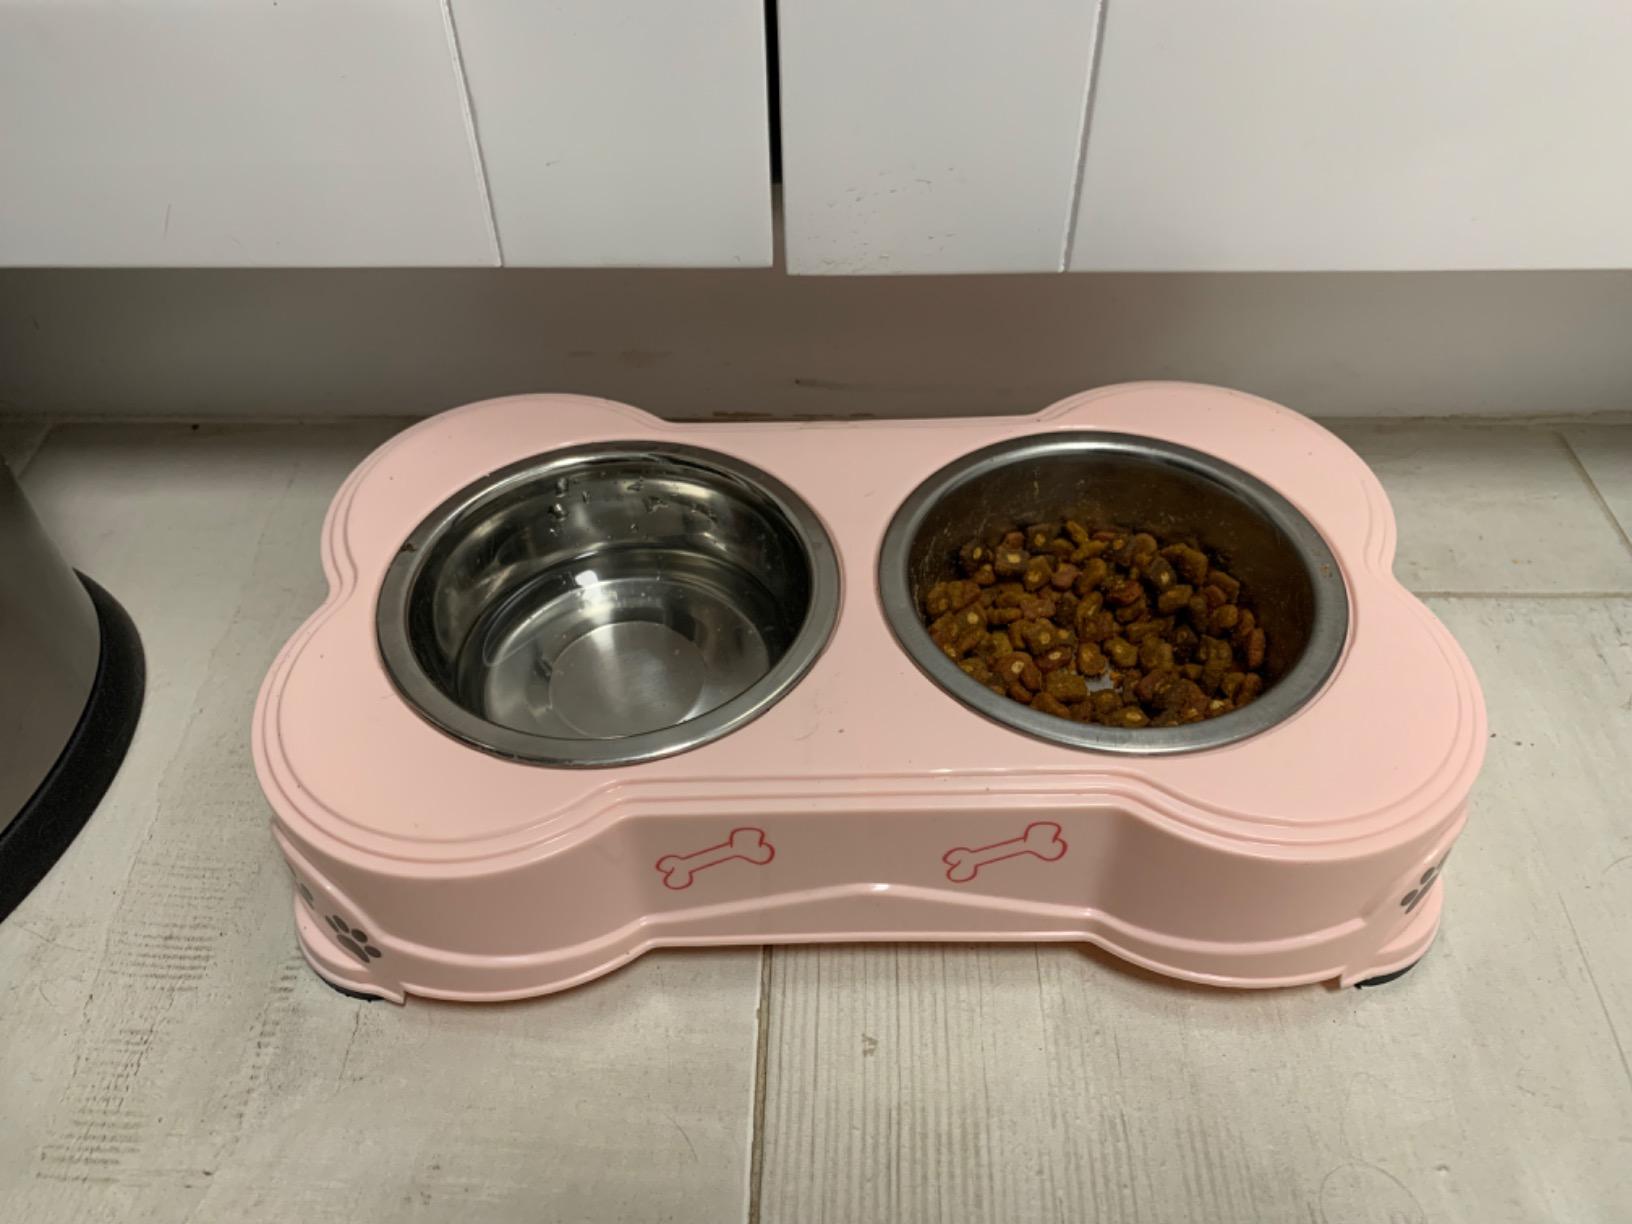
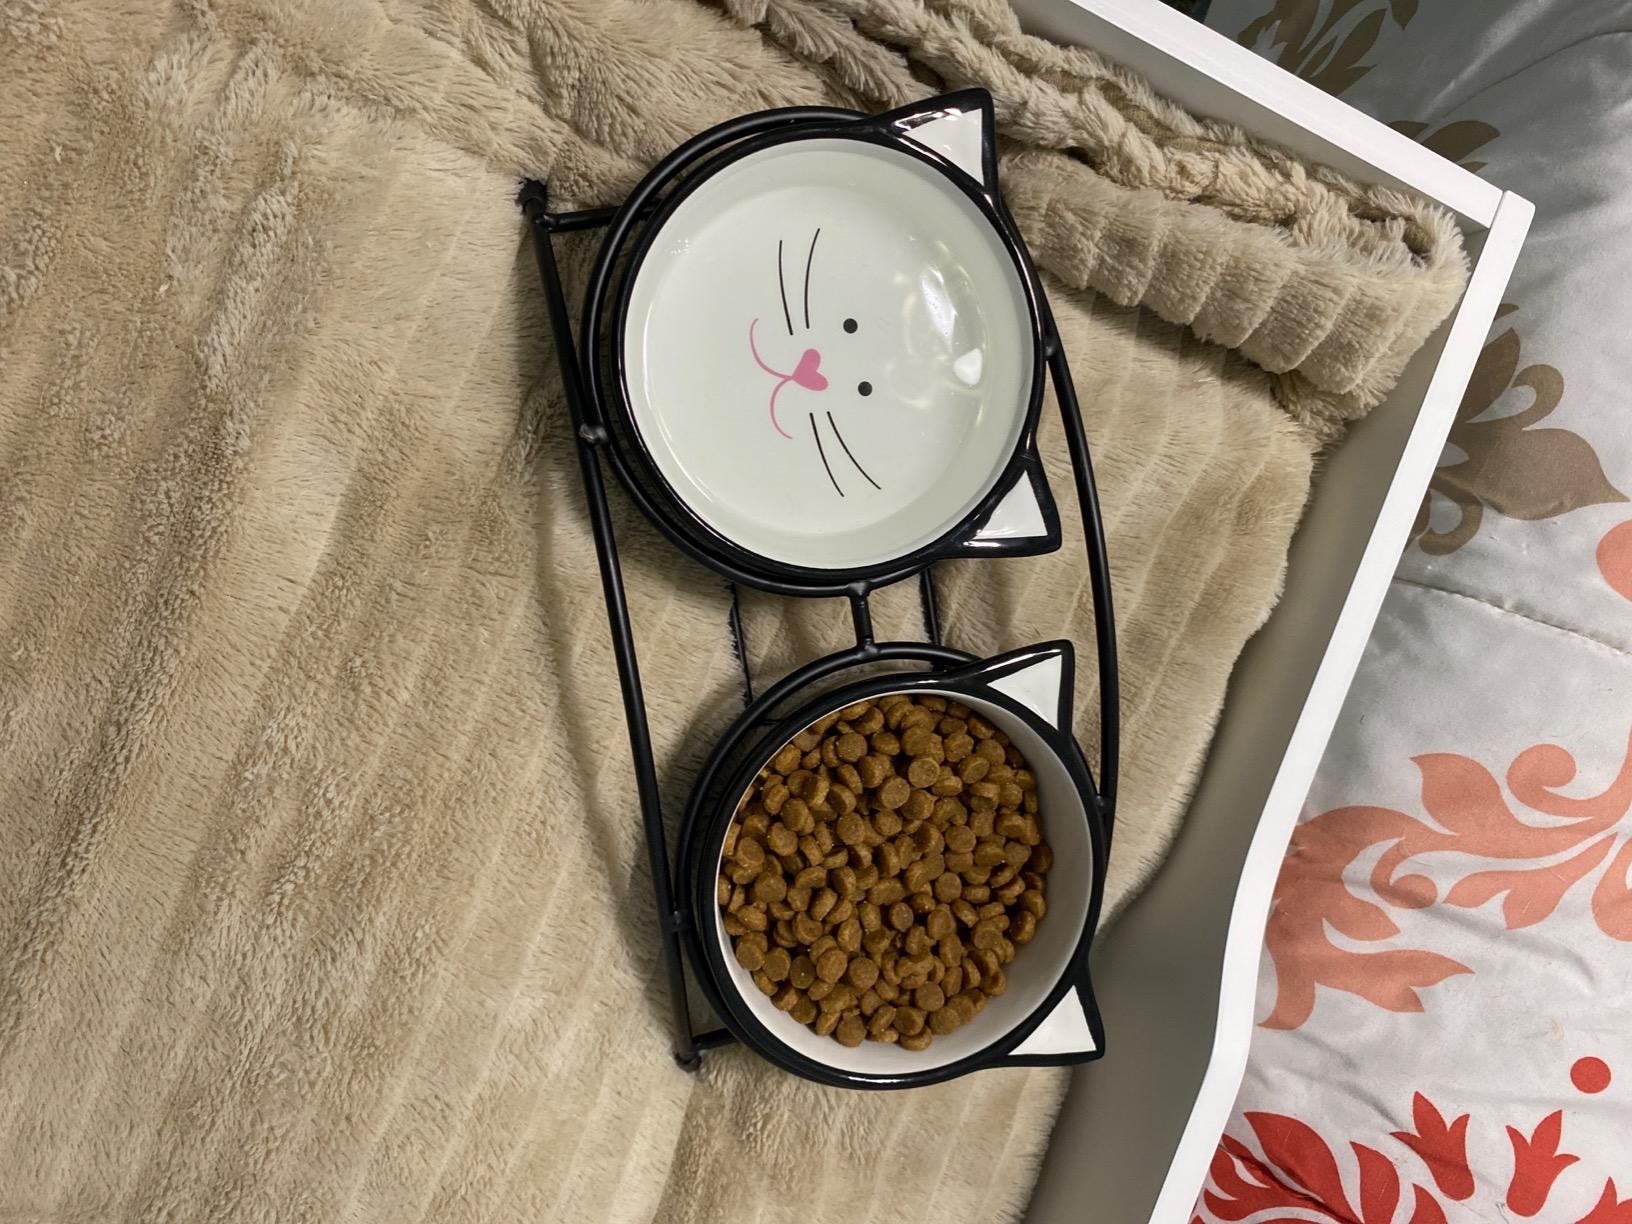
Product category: items_bowl
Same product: no